NTGent

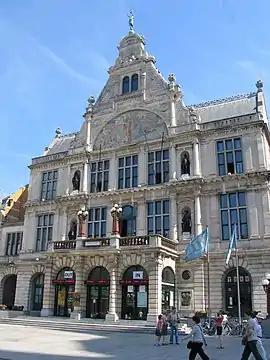
Royal Dutch Theatre (KNS)

On 28 October 1965, Nederlands Toneel Gent (Dutch Theatre of Ghent) was established as the city theatre of Ghent, a public institution, with its home at the (KNS).